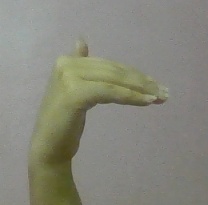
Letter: khaa